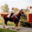
Label: horse